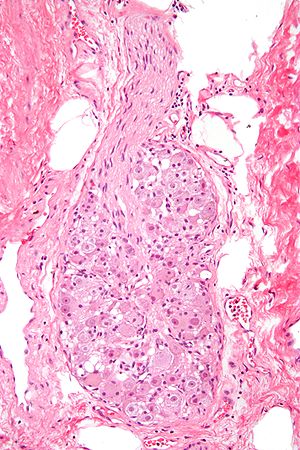
Ganglion
Mikrografi af et ganglion. Farvet med hæmatoxylin-eosin.
Et ganglion er inden for anatomi typisk betegnelsen for en ansamling af nervecellelegemer uden for centralnervesystemet. De såkaldte basalganglier er ikke egentlige ganglier, idet de ligger i centralnervesystemet; i stedet anbefales betegnelsen basalkerner.